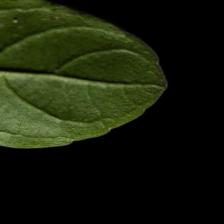
Plant: Tulsi